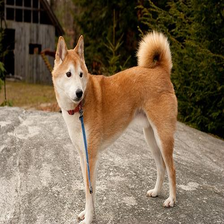
Species: dog
Breed: shiba inu